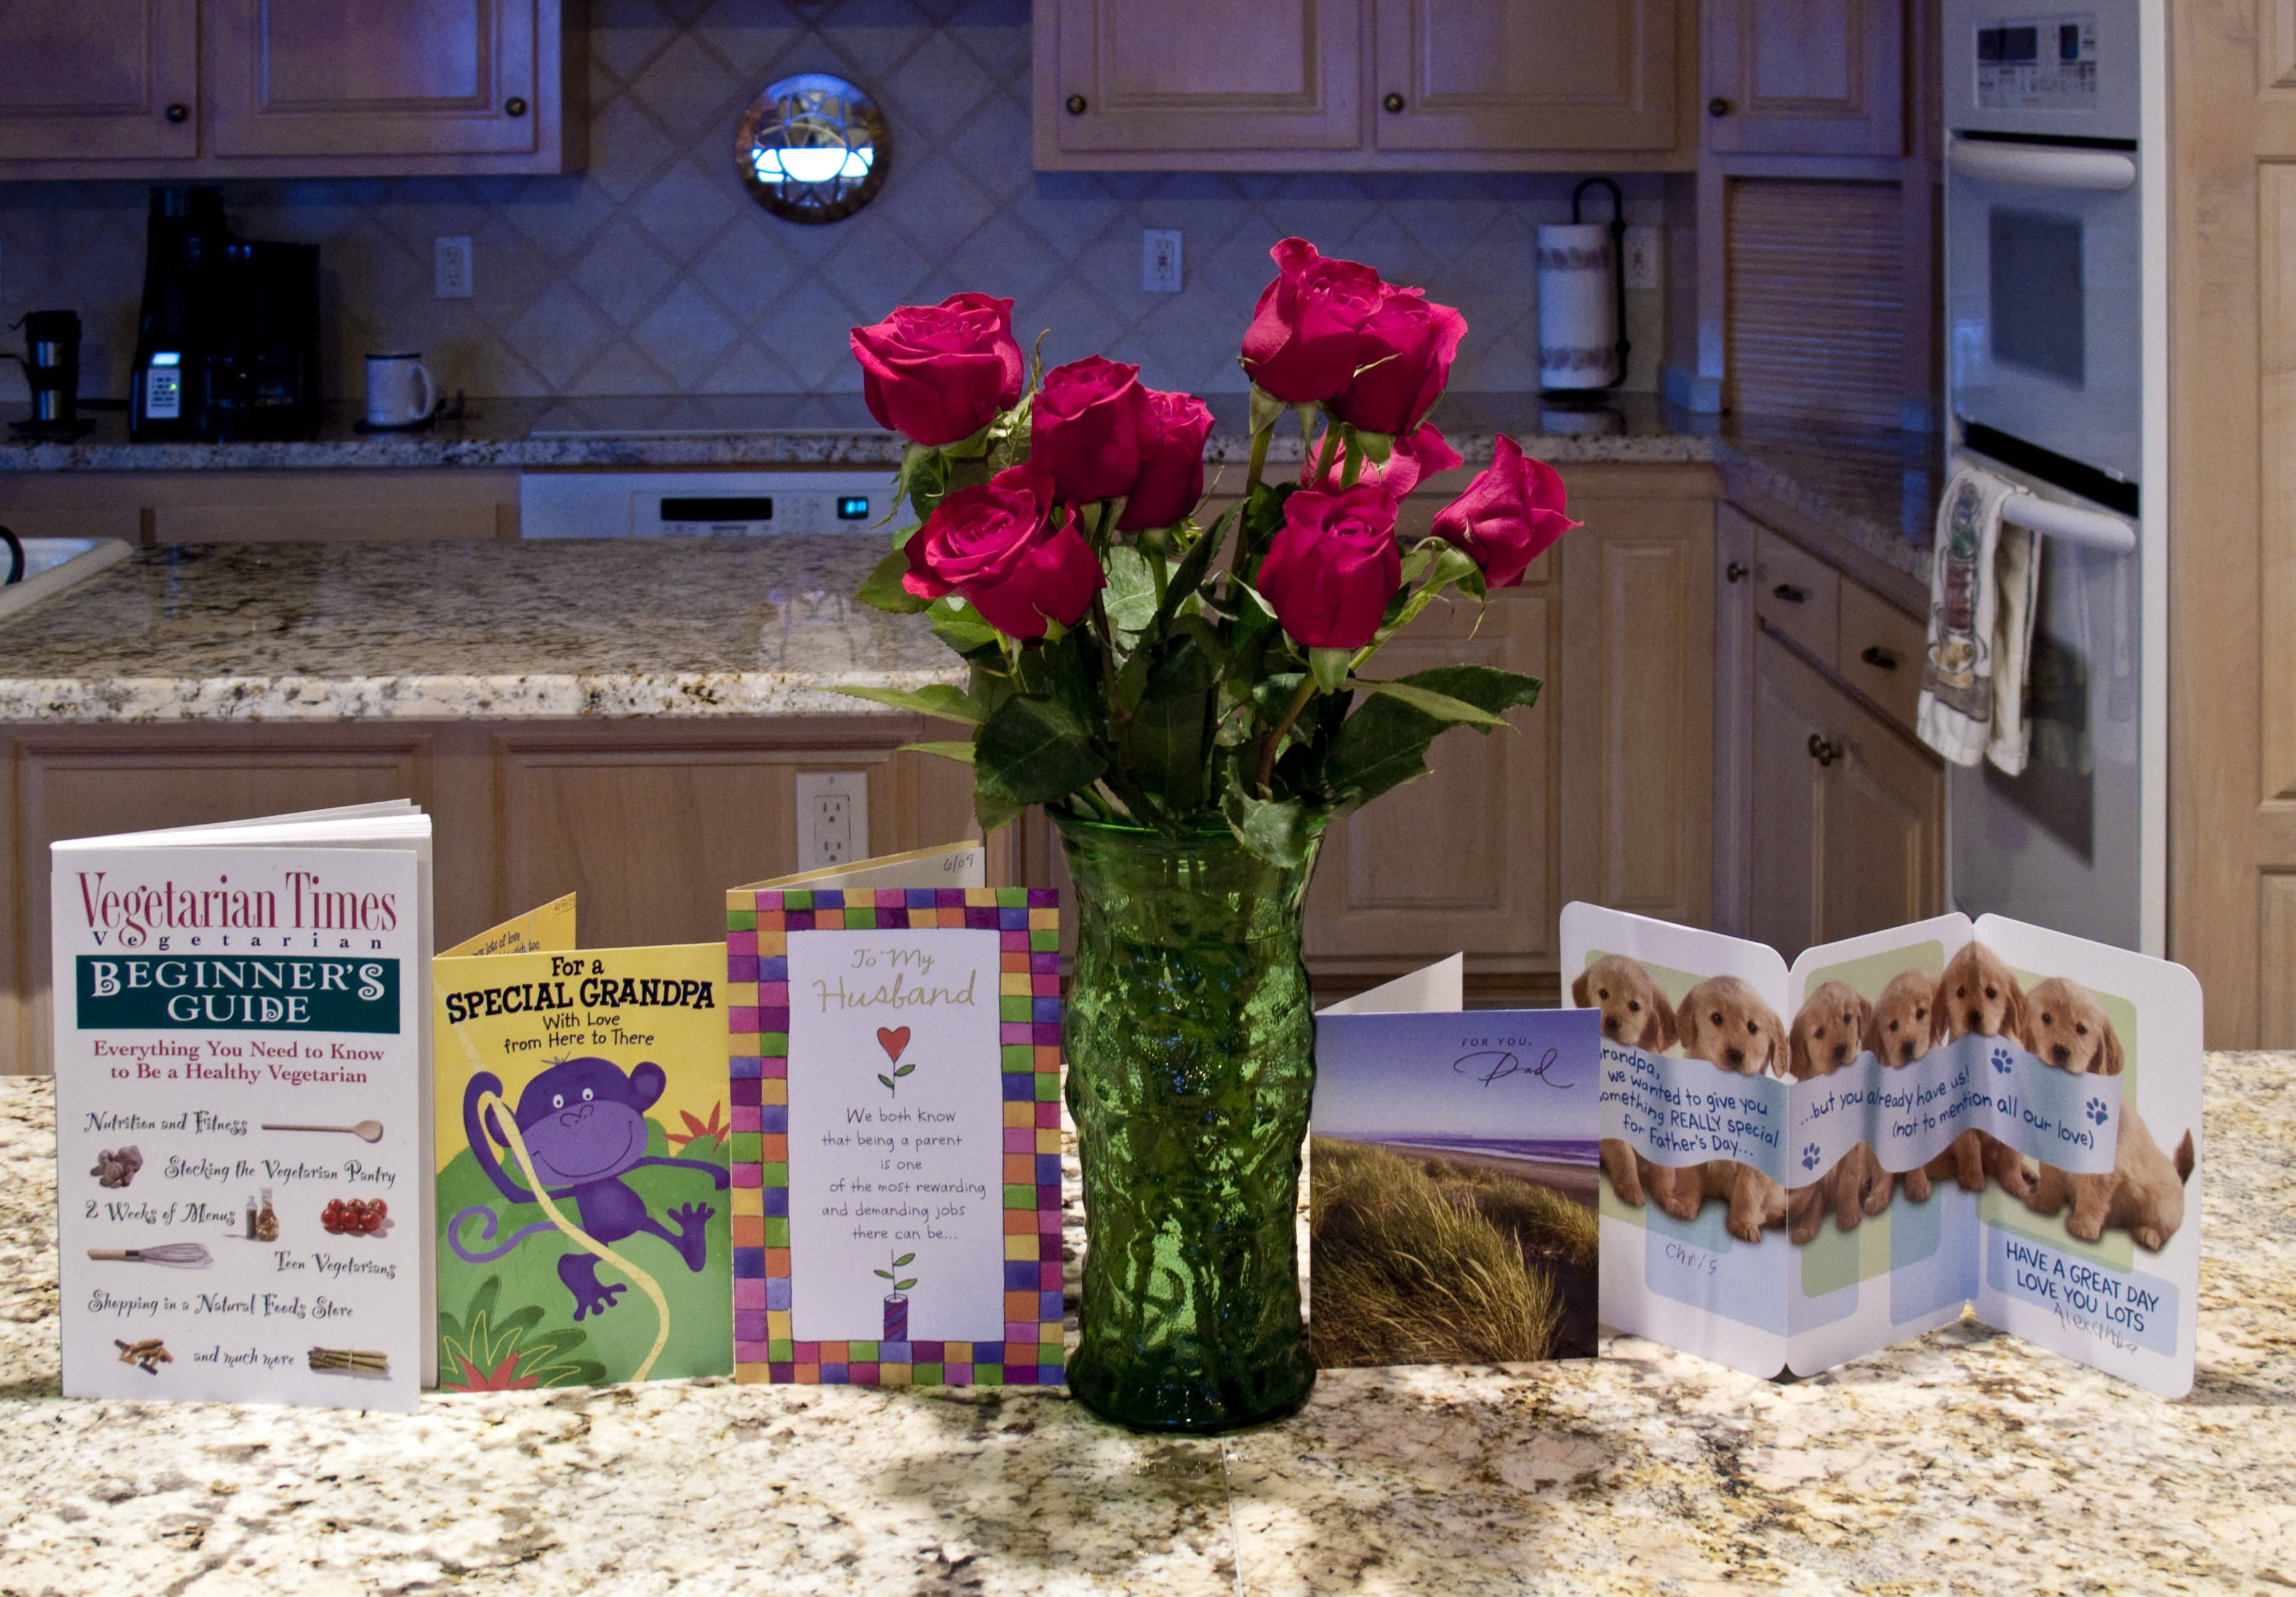
flower, spring, floristry, floral design, flower arranging